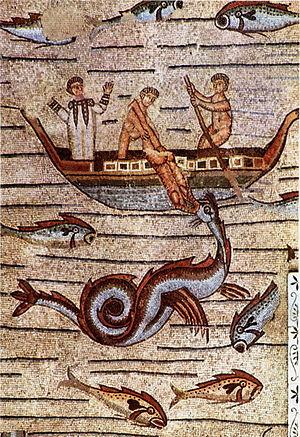
L'architecture paléochrétienne désigne la plus ancienne période de l'architecture chrétienne, qui s'est développée dans l'Empire romain dans l'Antiquité tardive.